Roy Black (singer)

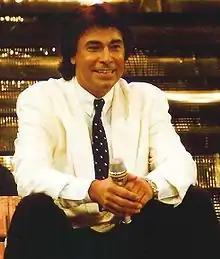

Gerhard Höllerich (25 January 1943 – 9 October 1991), known professionally as Roy Black, was a German schlager singer and actor, who appeared in several musical comedies and starred in the 1989 TV series, .